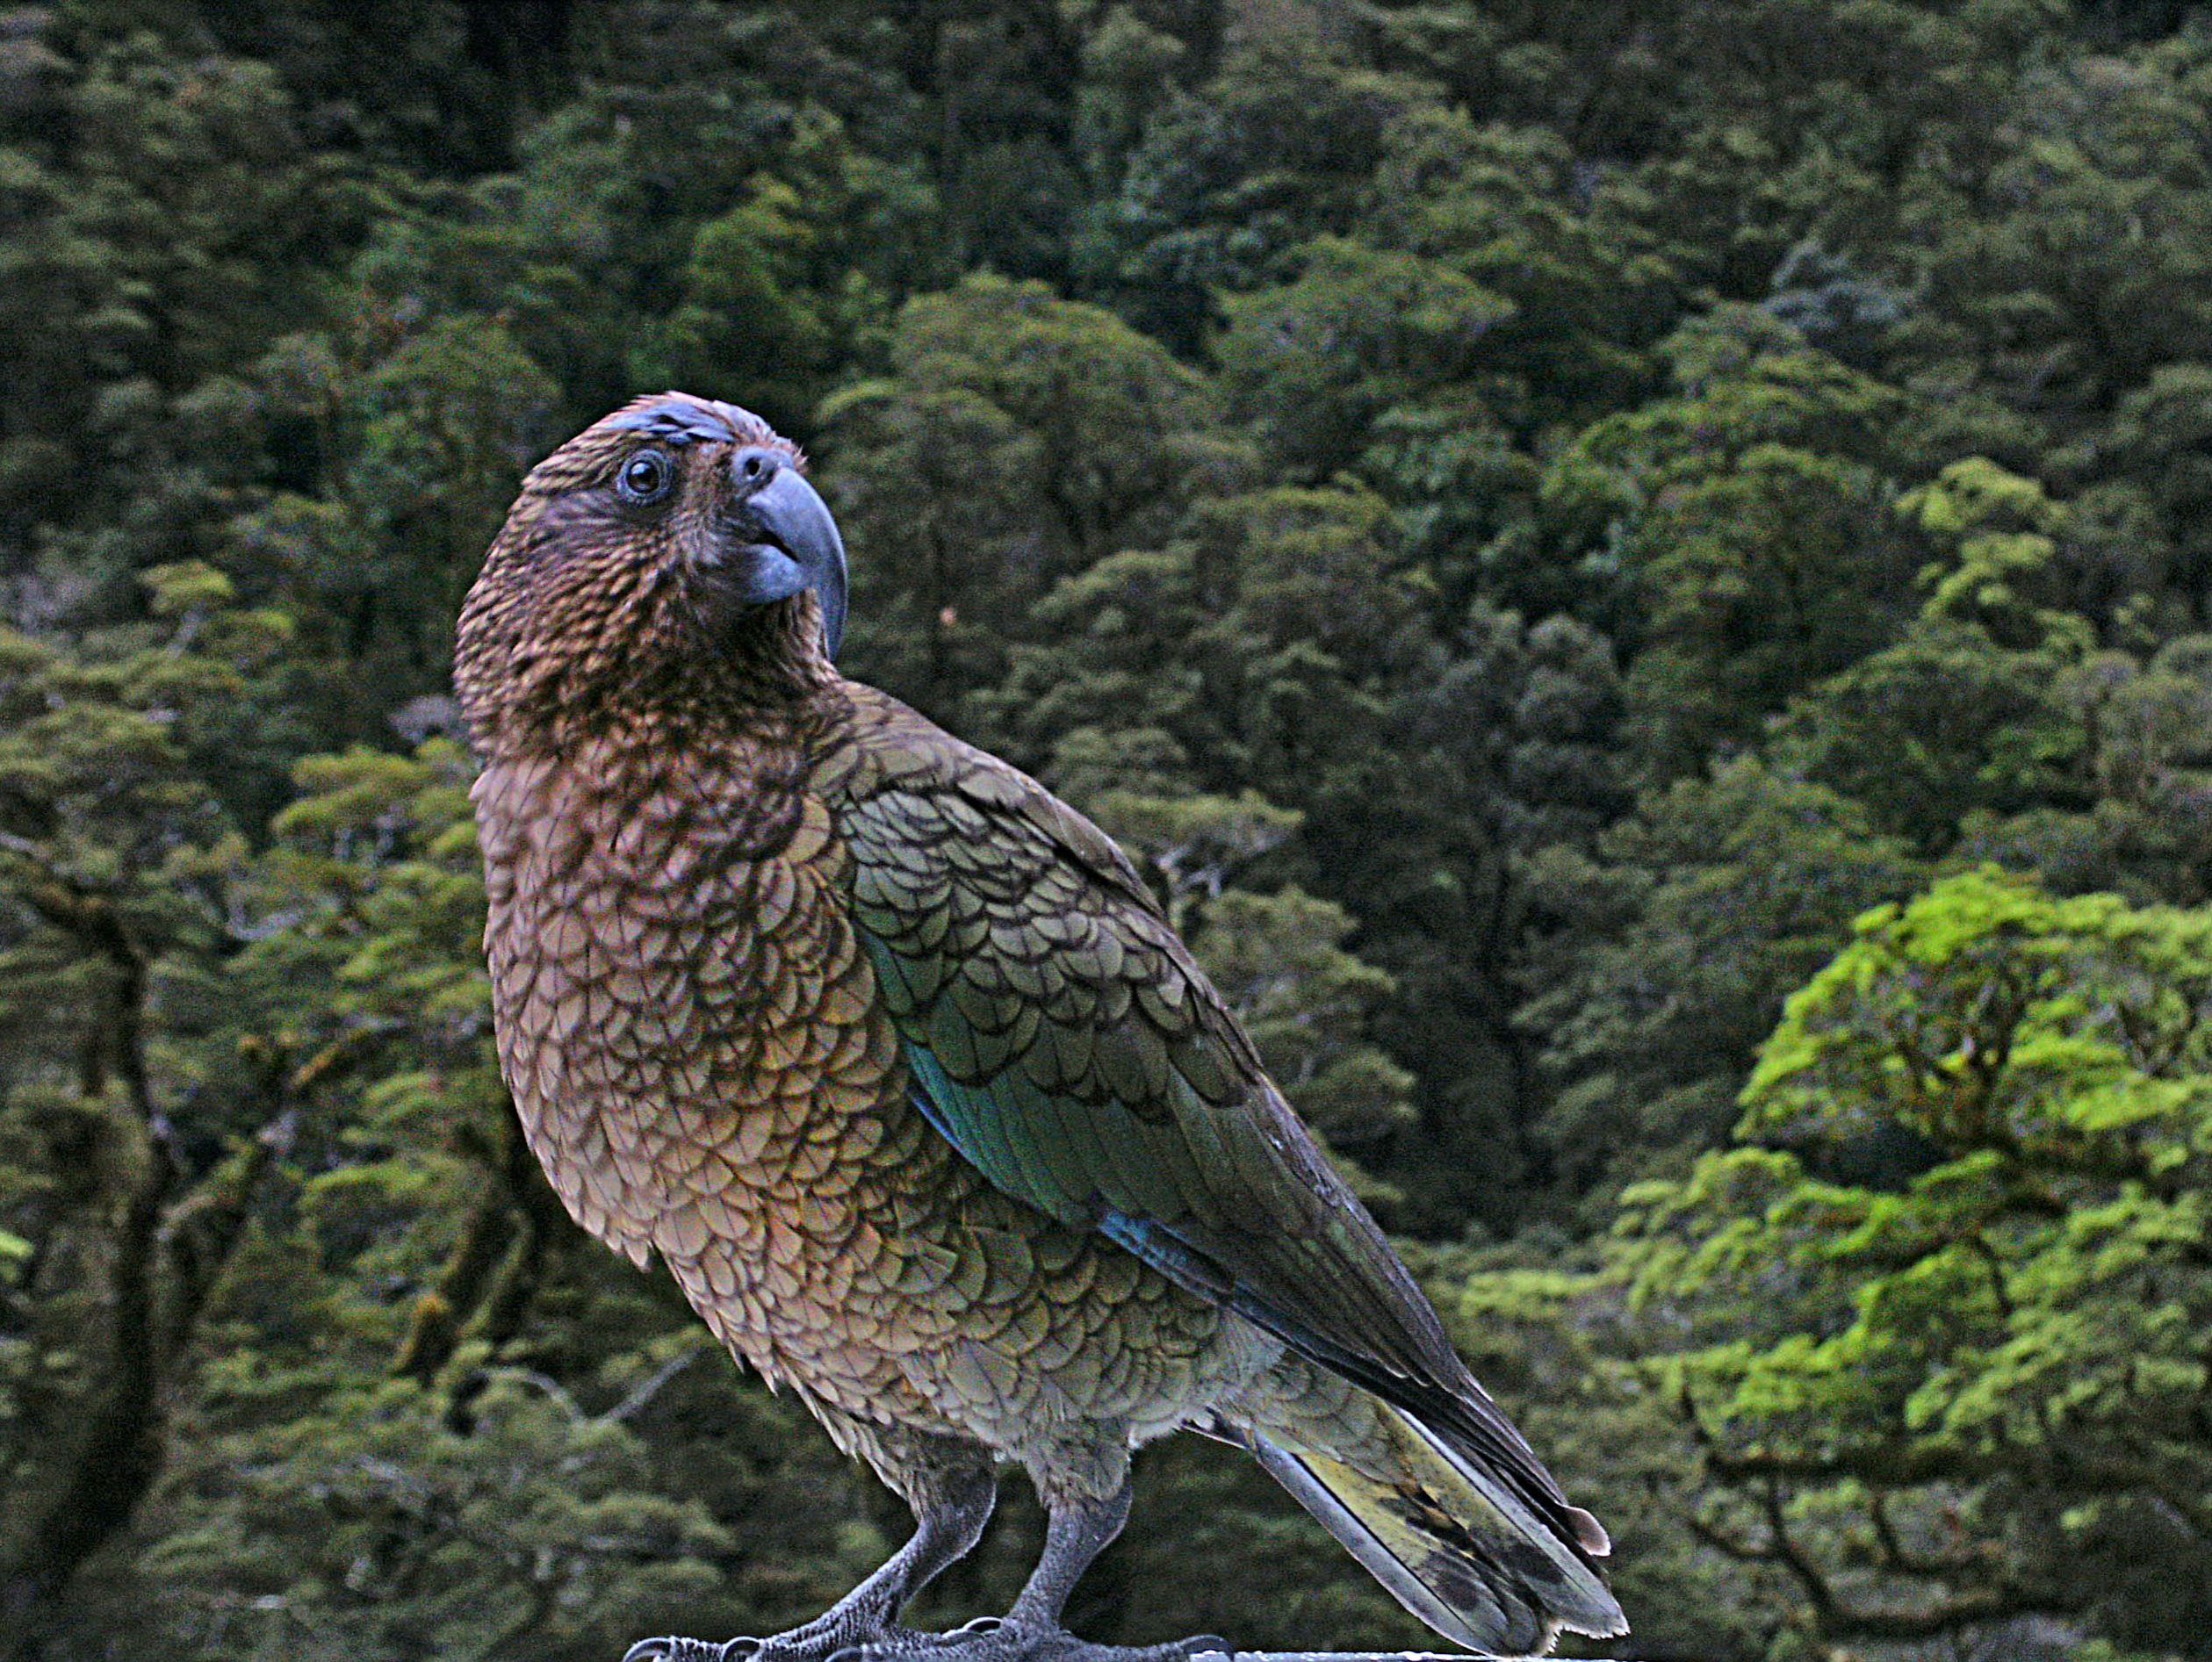
snow, bird, wildlife, beak, alpine, fauna, newzealand, vertebrate, parrot, flickrsbestcreatures, kea, nestornotabilis, newzealandnativebird, mountainparrot, birdsplayinginsnow, falcon